Otto Maja

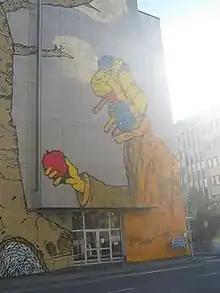
Otto Maja's mural in Pori (2013).

At the age of twelve Maja's interest towards drawing was triggered by his babysitter's boyfriend, a graffiti artist. In the years that followed, Maja learned how to master urban canvases, developing a good sense of space which is reflected in his illustrations and drawings. Between 1998 and 2008, Helsinki had a zero tolerance policy in regards to street art, enforced with private security contractors. In this atmosphere many artists, including Maja, needed to develop both stealth and methods to create pieces quickly - stickers, stencils and paste-ups.